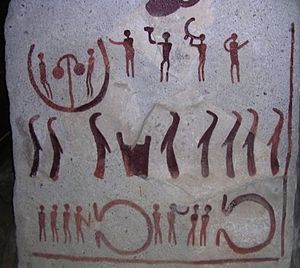
Religion i nordisk bronzealder / Ritualer og samfund
Relieffer fra kongegraven i Kivik.
Religionen i den nordiske bronzealder kommer til udtryk gennem de talrige genstande, arkæologiske udgravninger har fremdraget fra bronzealderen. Det drejer sig bl.a. om lurer, bronzekar, ceremonielle økser og figurer som den berømte Solvogn. Disse genstande har utvivlsomt spillet en vigtig rolle i de ritualer, der blev udført på de helligsteder, der ligeledes er fundet flere steder i landet.